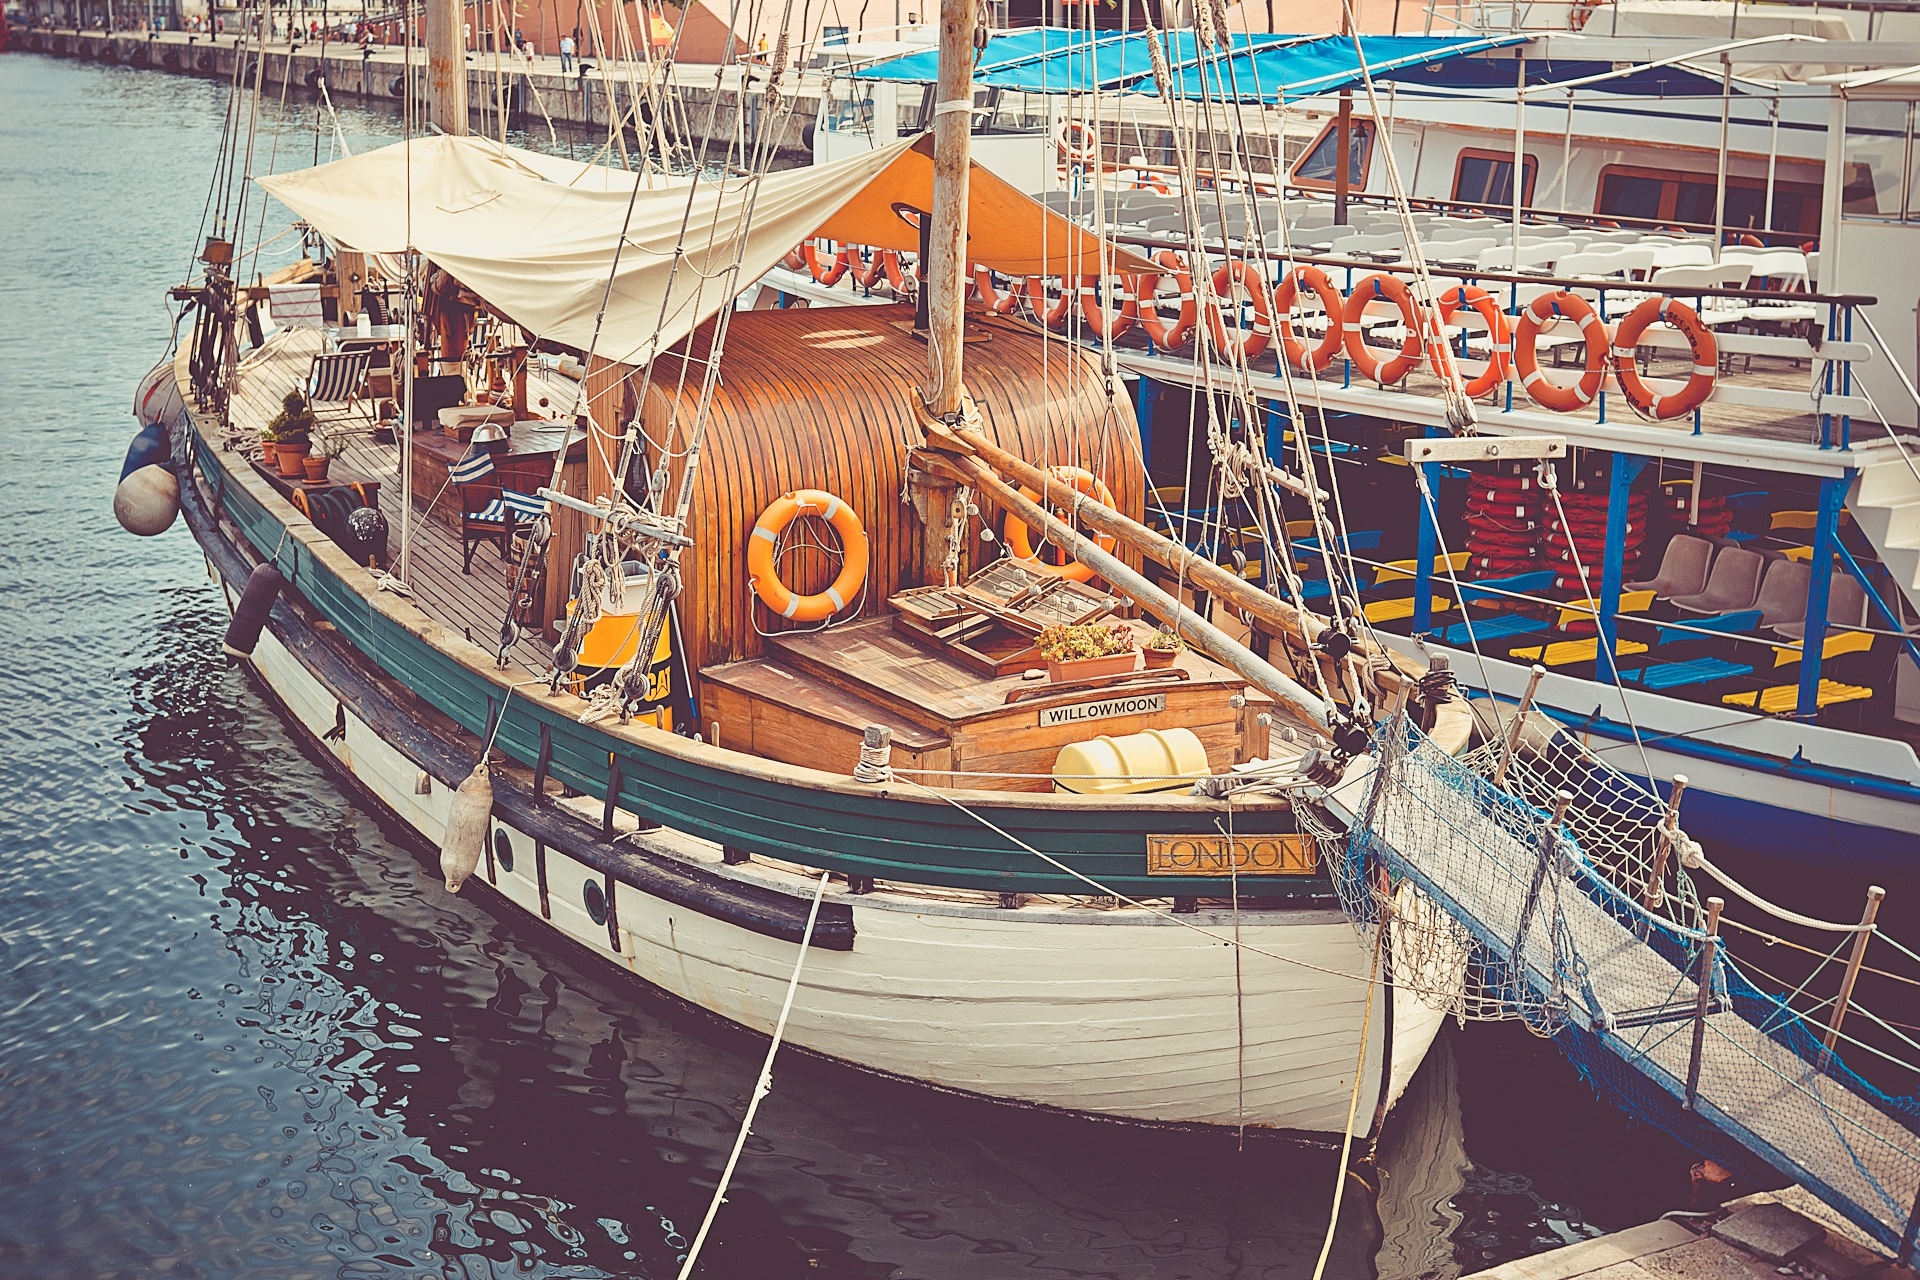
dock, boat, ship, vehicle, fishing, harbor, watercraft, schooner, sailing ship, fishing vessel, galleon, galley, caravel